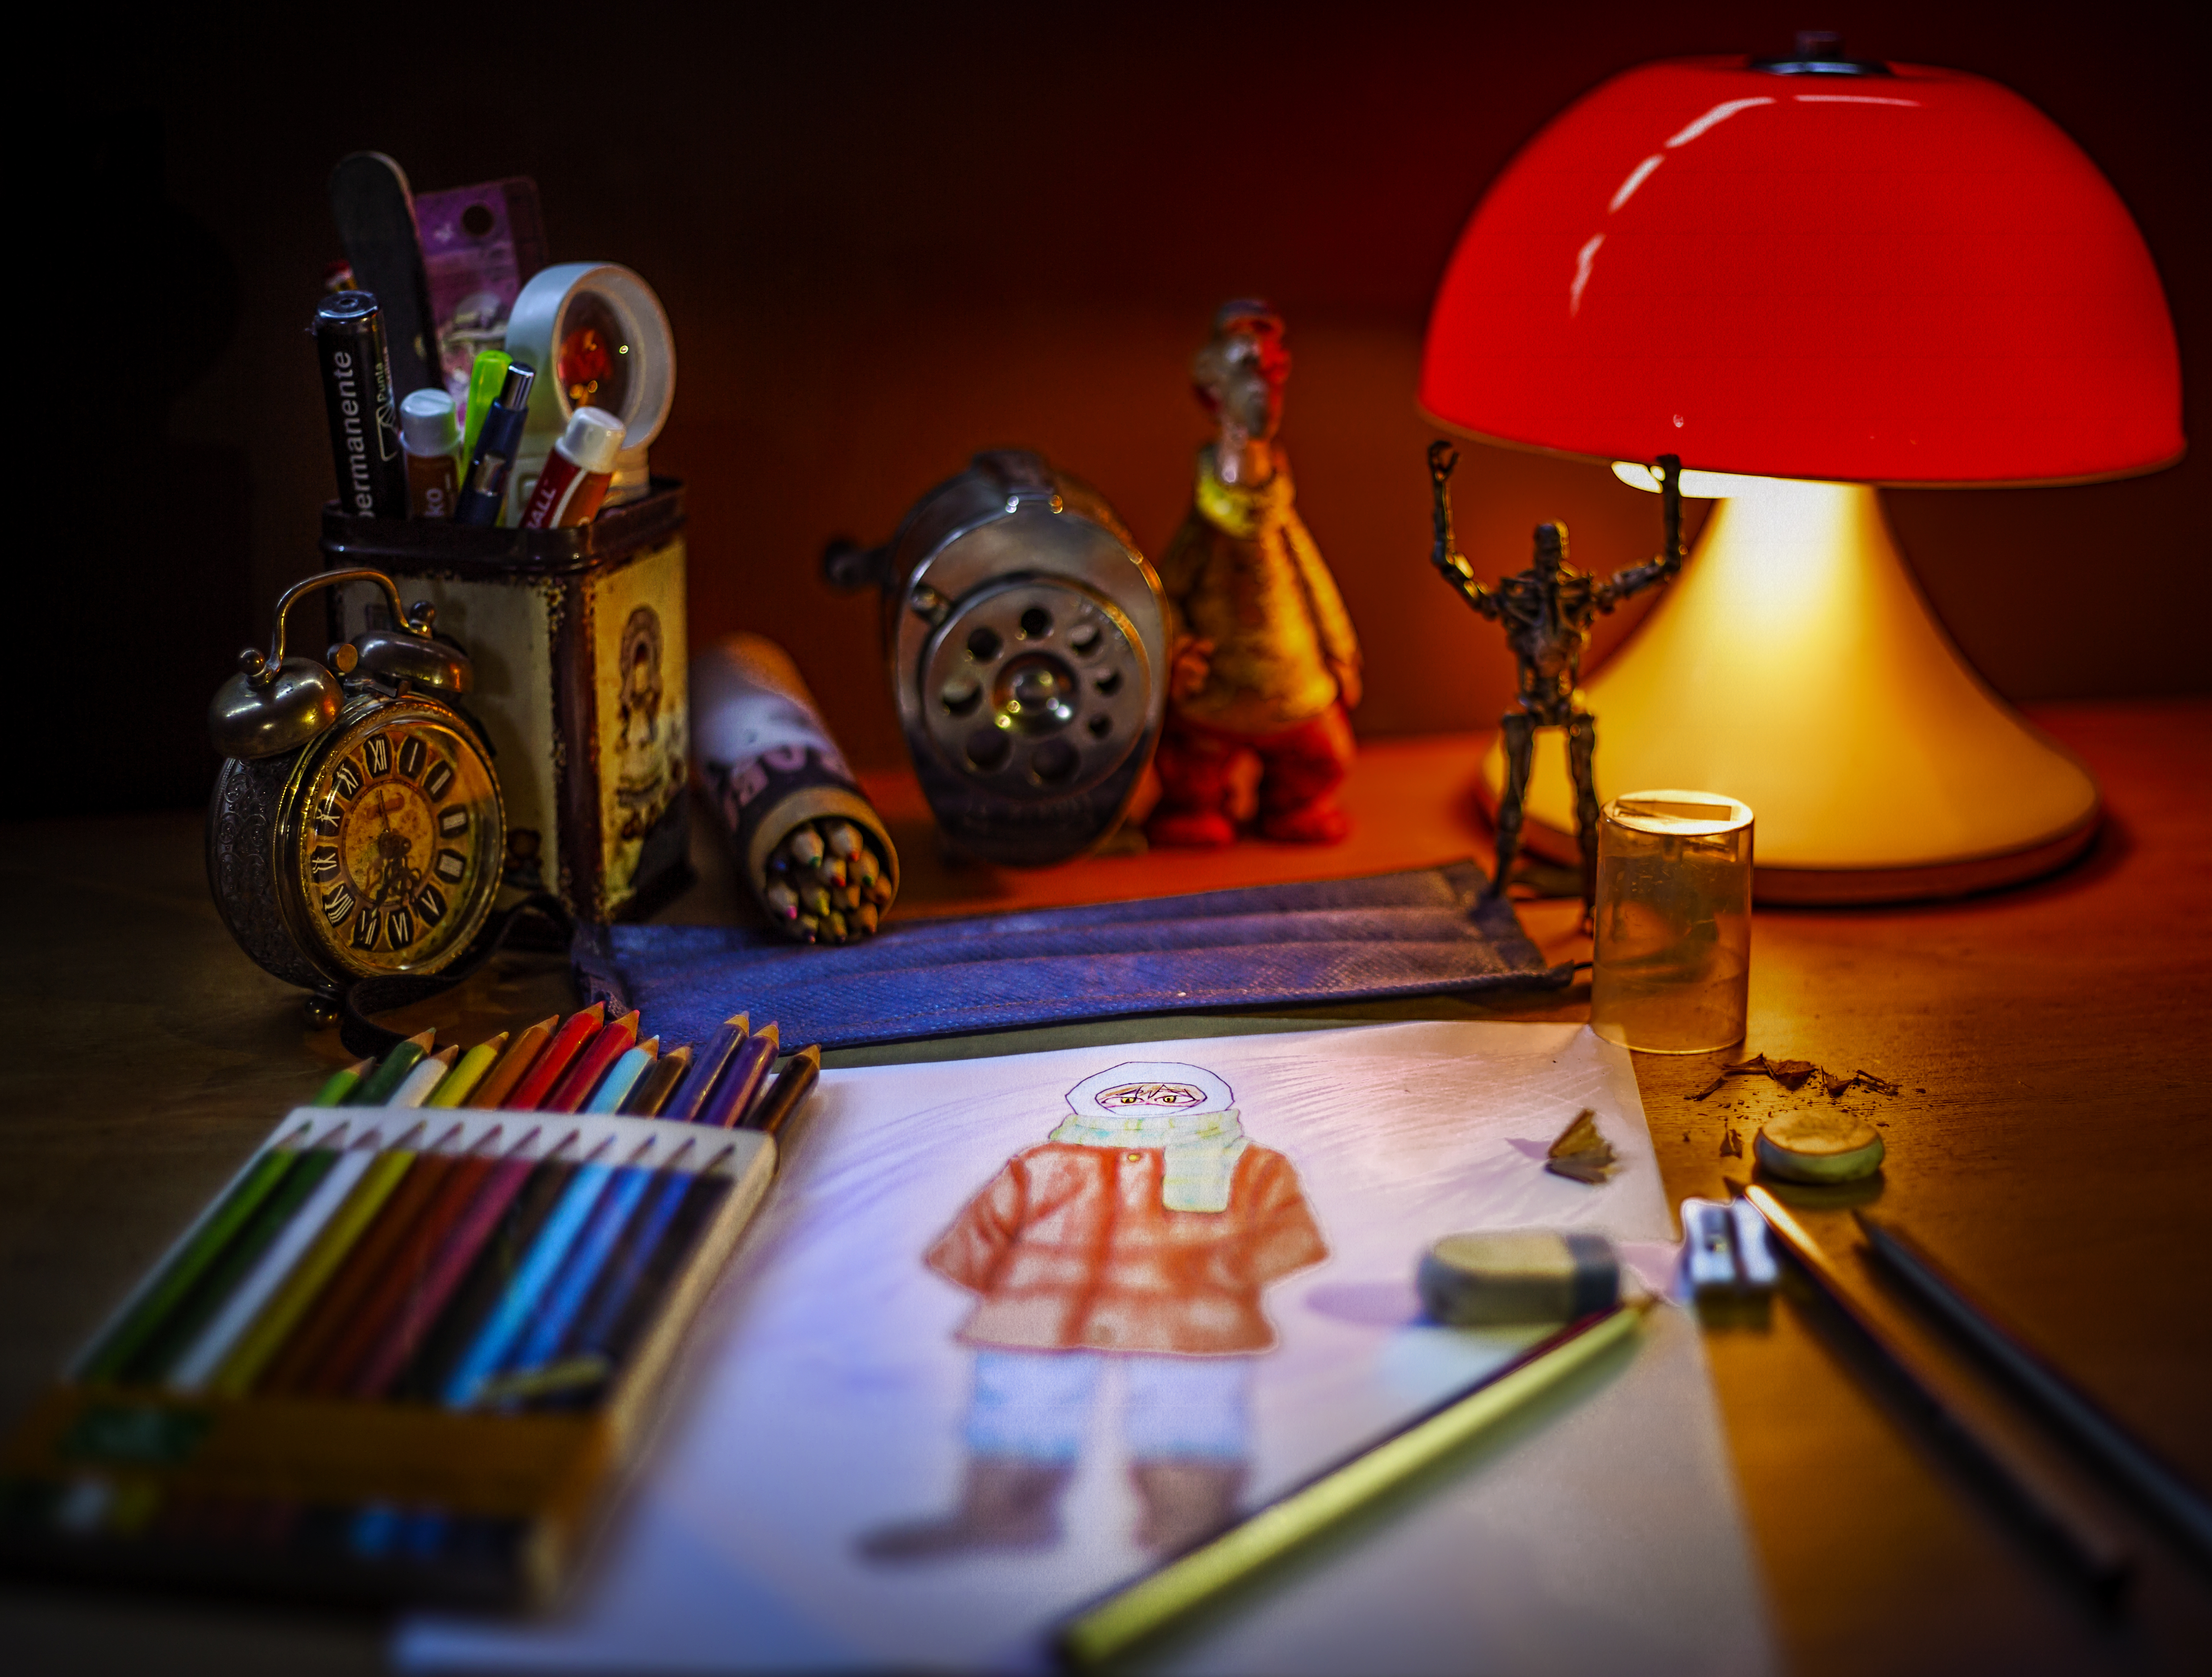
draw, pencil, rama, light, table, lighting, still life photography, lighting accessory, lampshade, room, furniture, still life, lamp, Material property, games, photography, space, light fixture, nightlight, Tints and shades